Canadian National class K-3

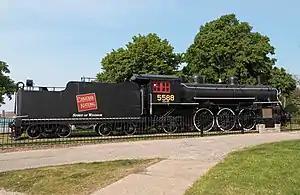

Canadian National Railway (CN) Class K-3 steam locomotives were of 4-6-2 wheel arrangement in the Whyte notation, or " 2'C1' " in UIC classification. 70 of these locomotives were built for the Grand Trunk Railway (GT) from 1910 through 1913. The class remained in passenger service until the final replacement of steam with diesel locomotives. Number 5588 was preserved in Windsor, Ontario.